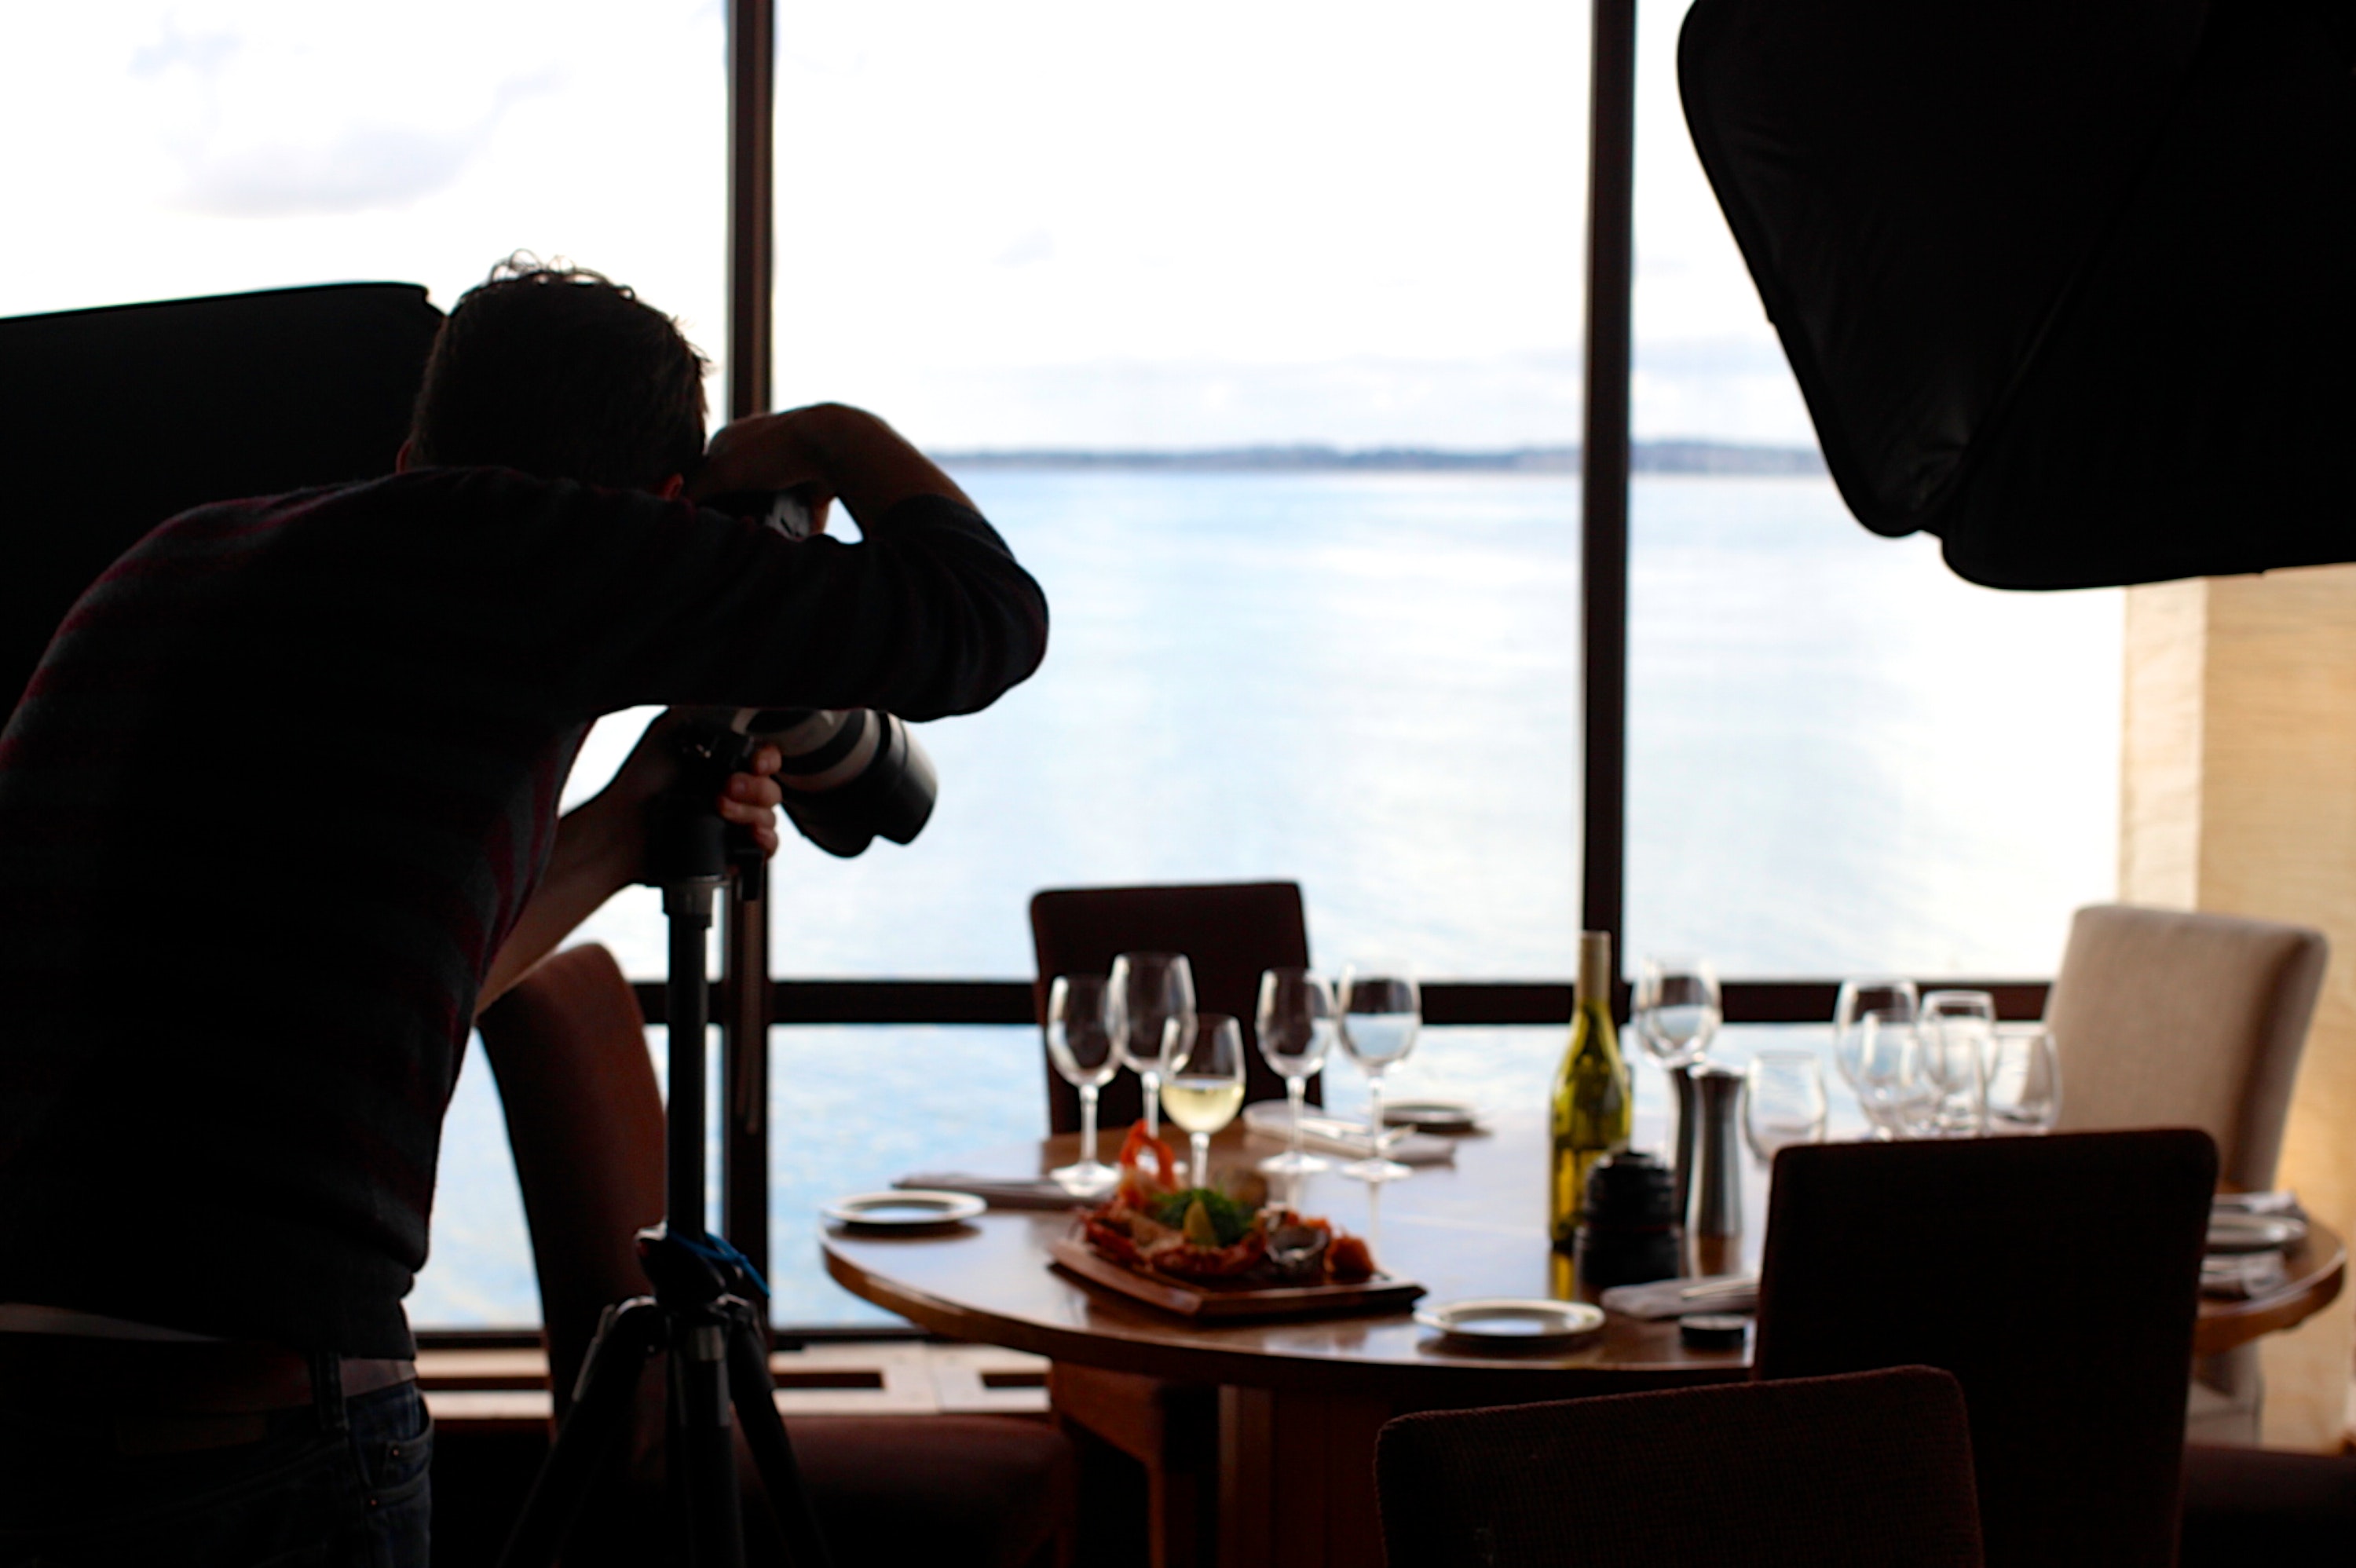
restaurant, room, table, vacation, photography, window, furniture, meal